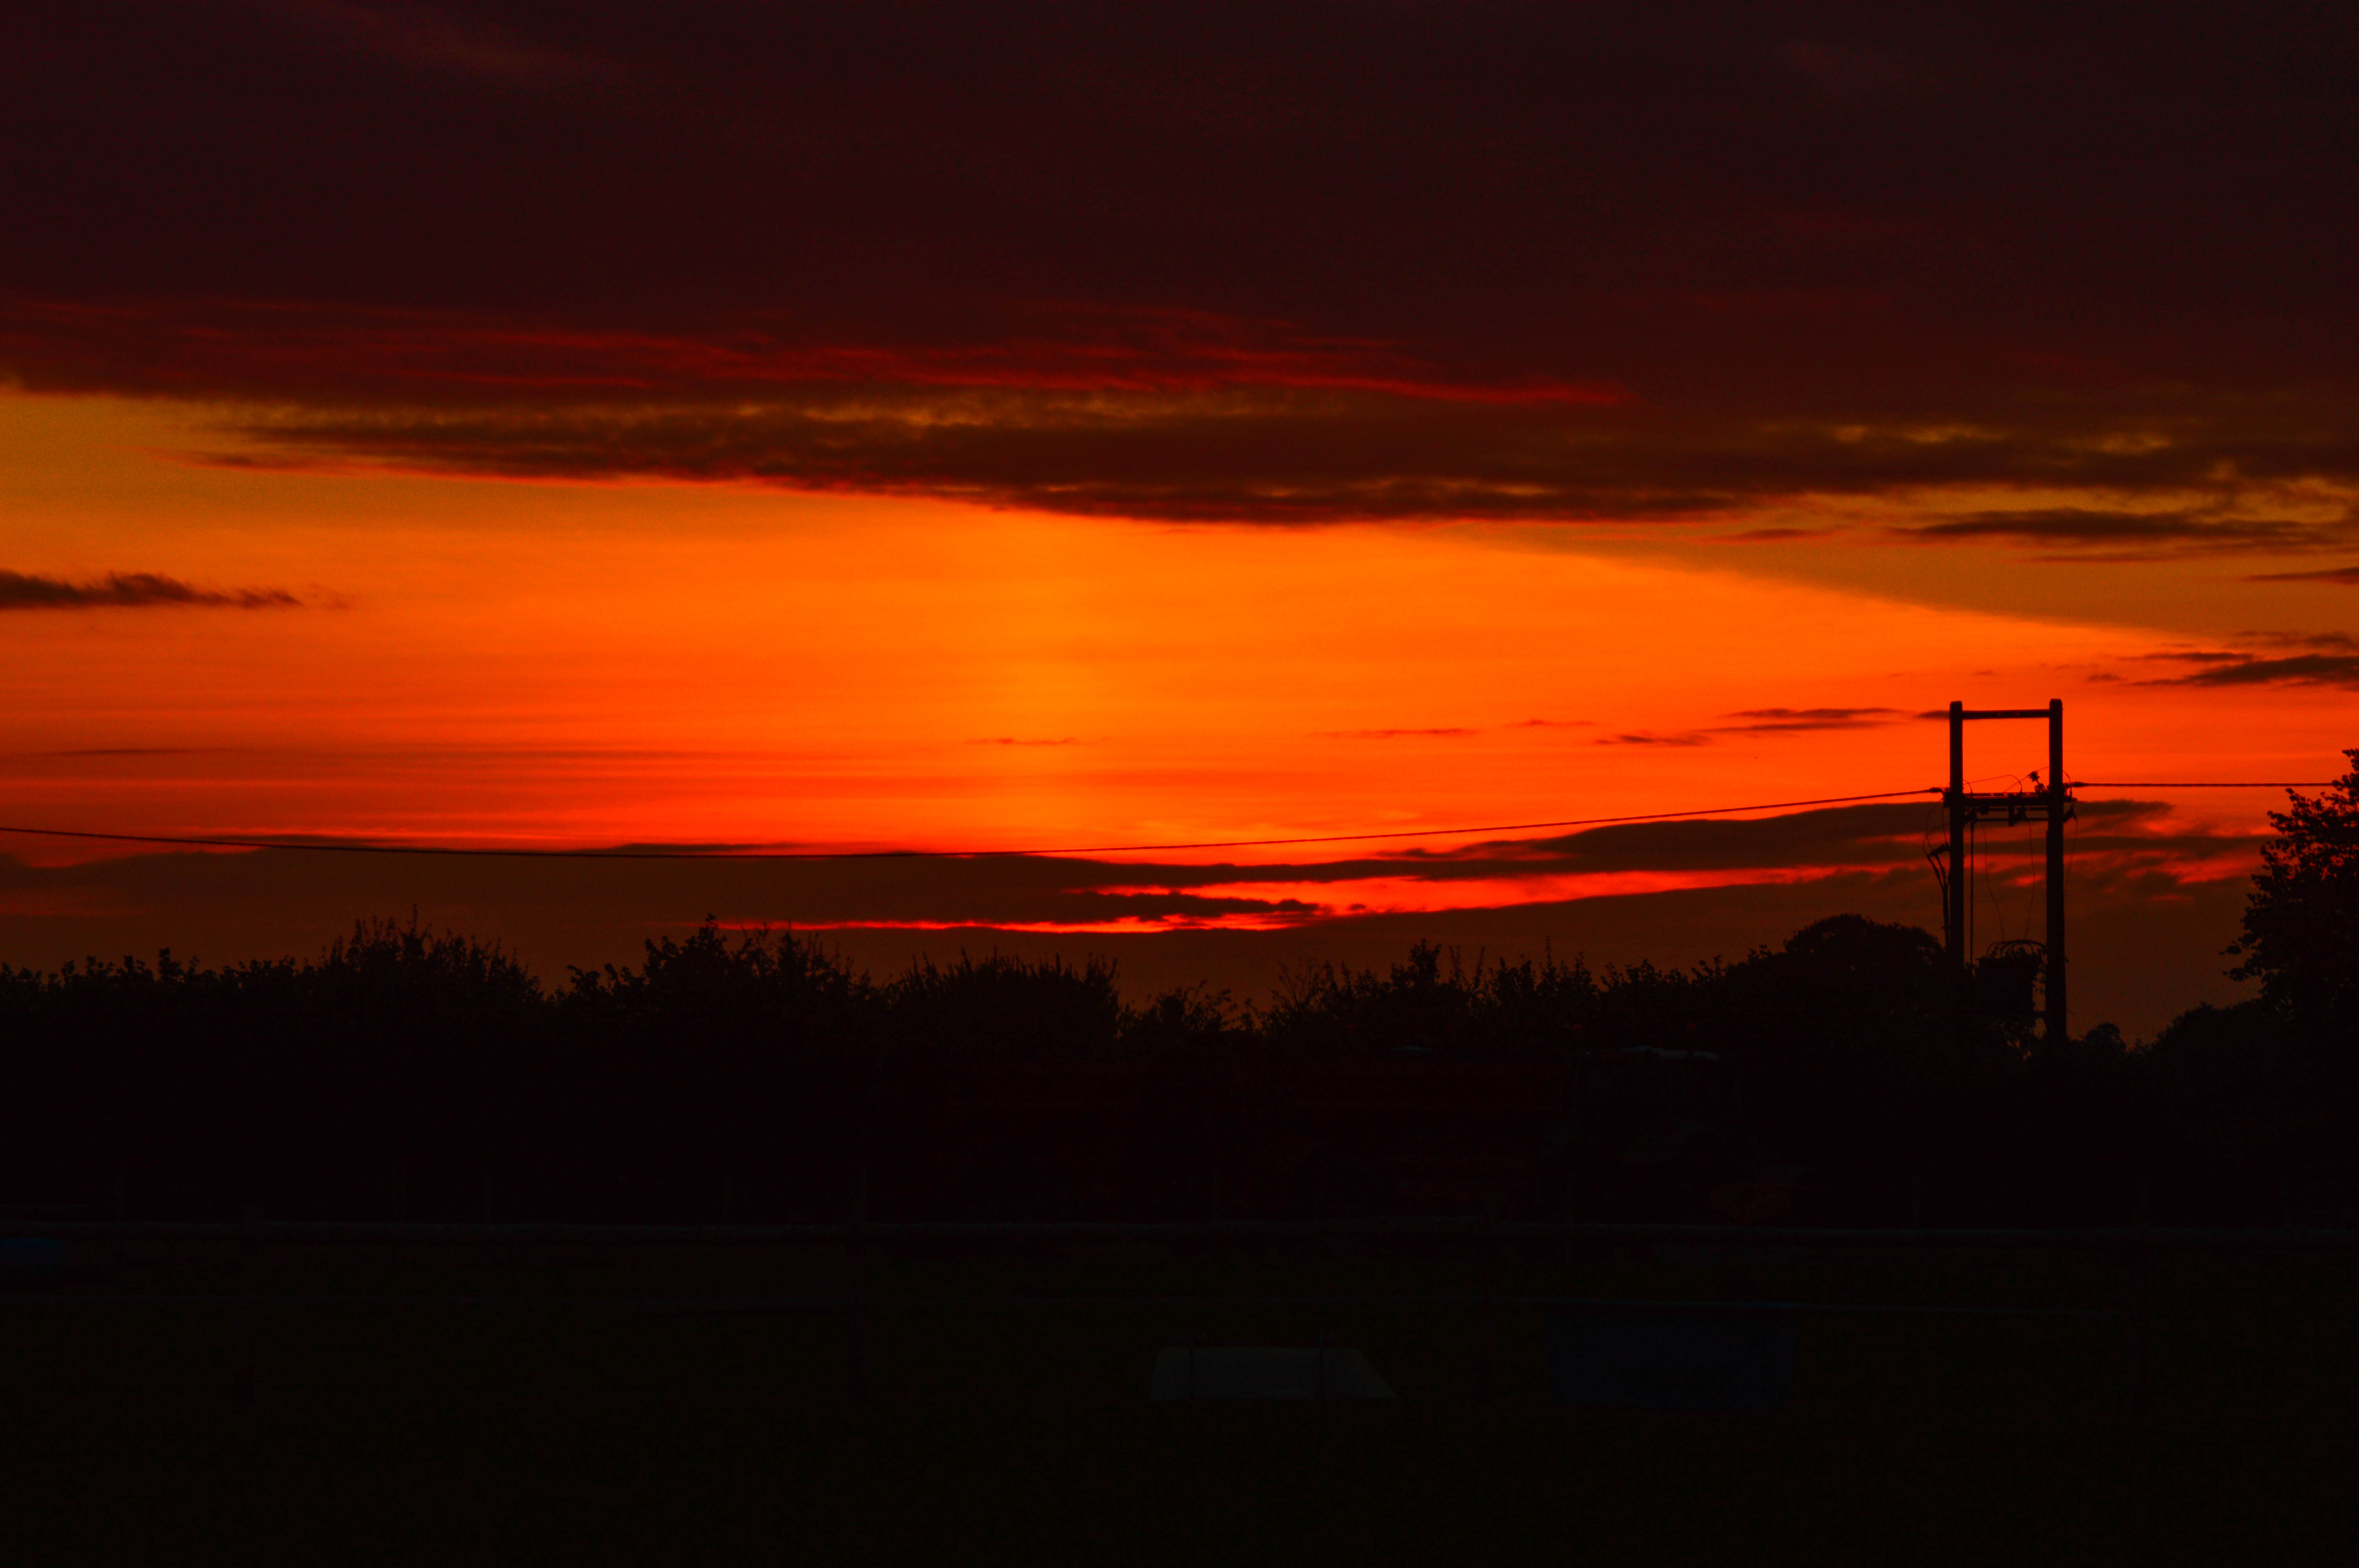
horizon, cloud, sky, sunrise, sunset, morning, dawn, atmosphere, dusk, evening, nikon, d3200, spectacular, wimborne, afterglow, red sky at morning